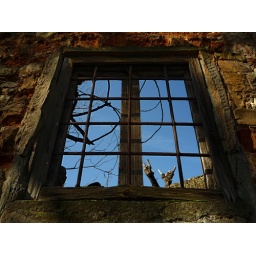
il cielo in una stanza - blue sky in the room